Ronny Thielemann

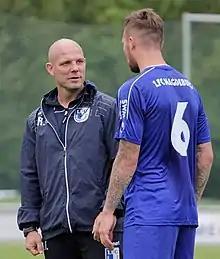
Thielemann in 2015

Ronny Thielemann (born 15 November 1973) is a German professional football coach and a former player. He is an assistant manager with Eintracht Braunschweig.